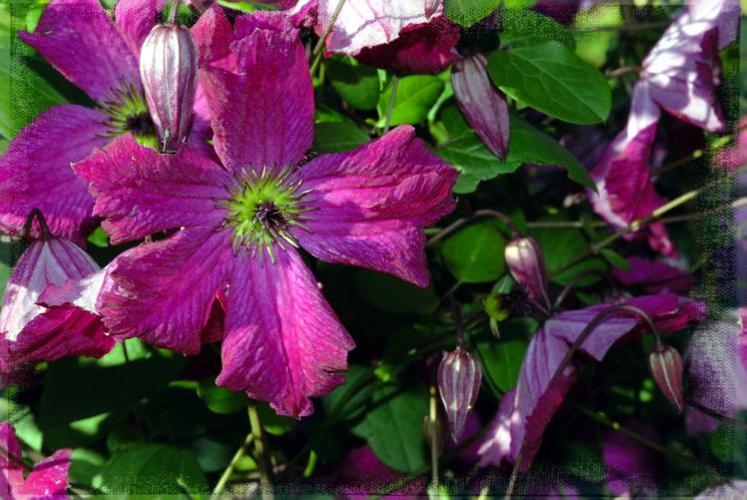
Label: clematis